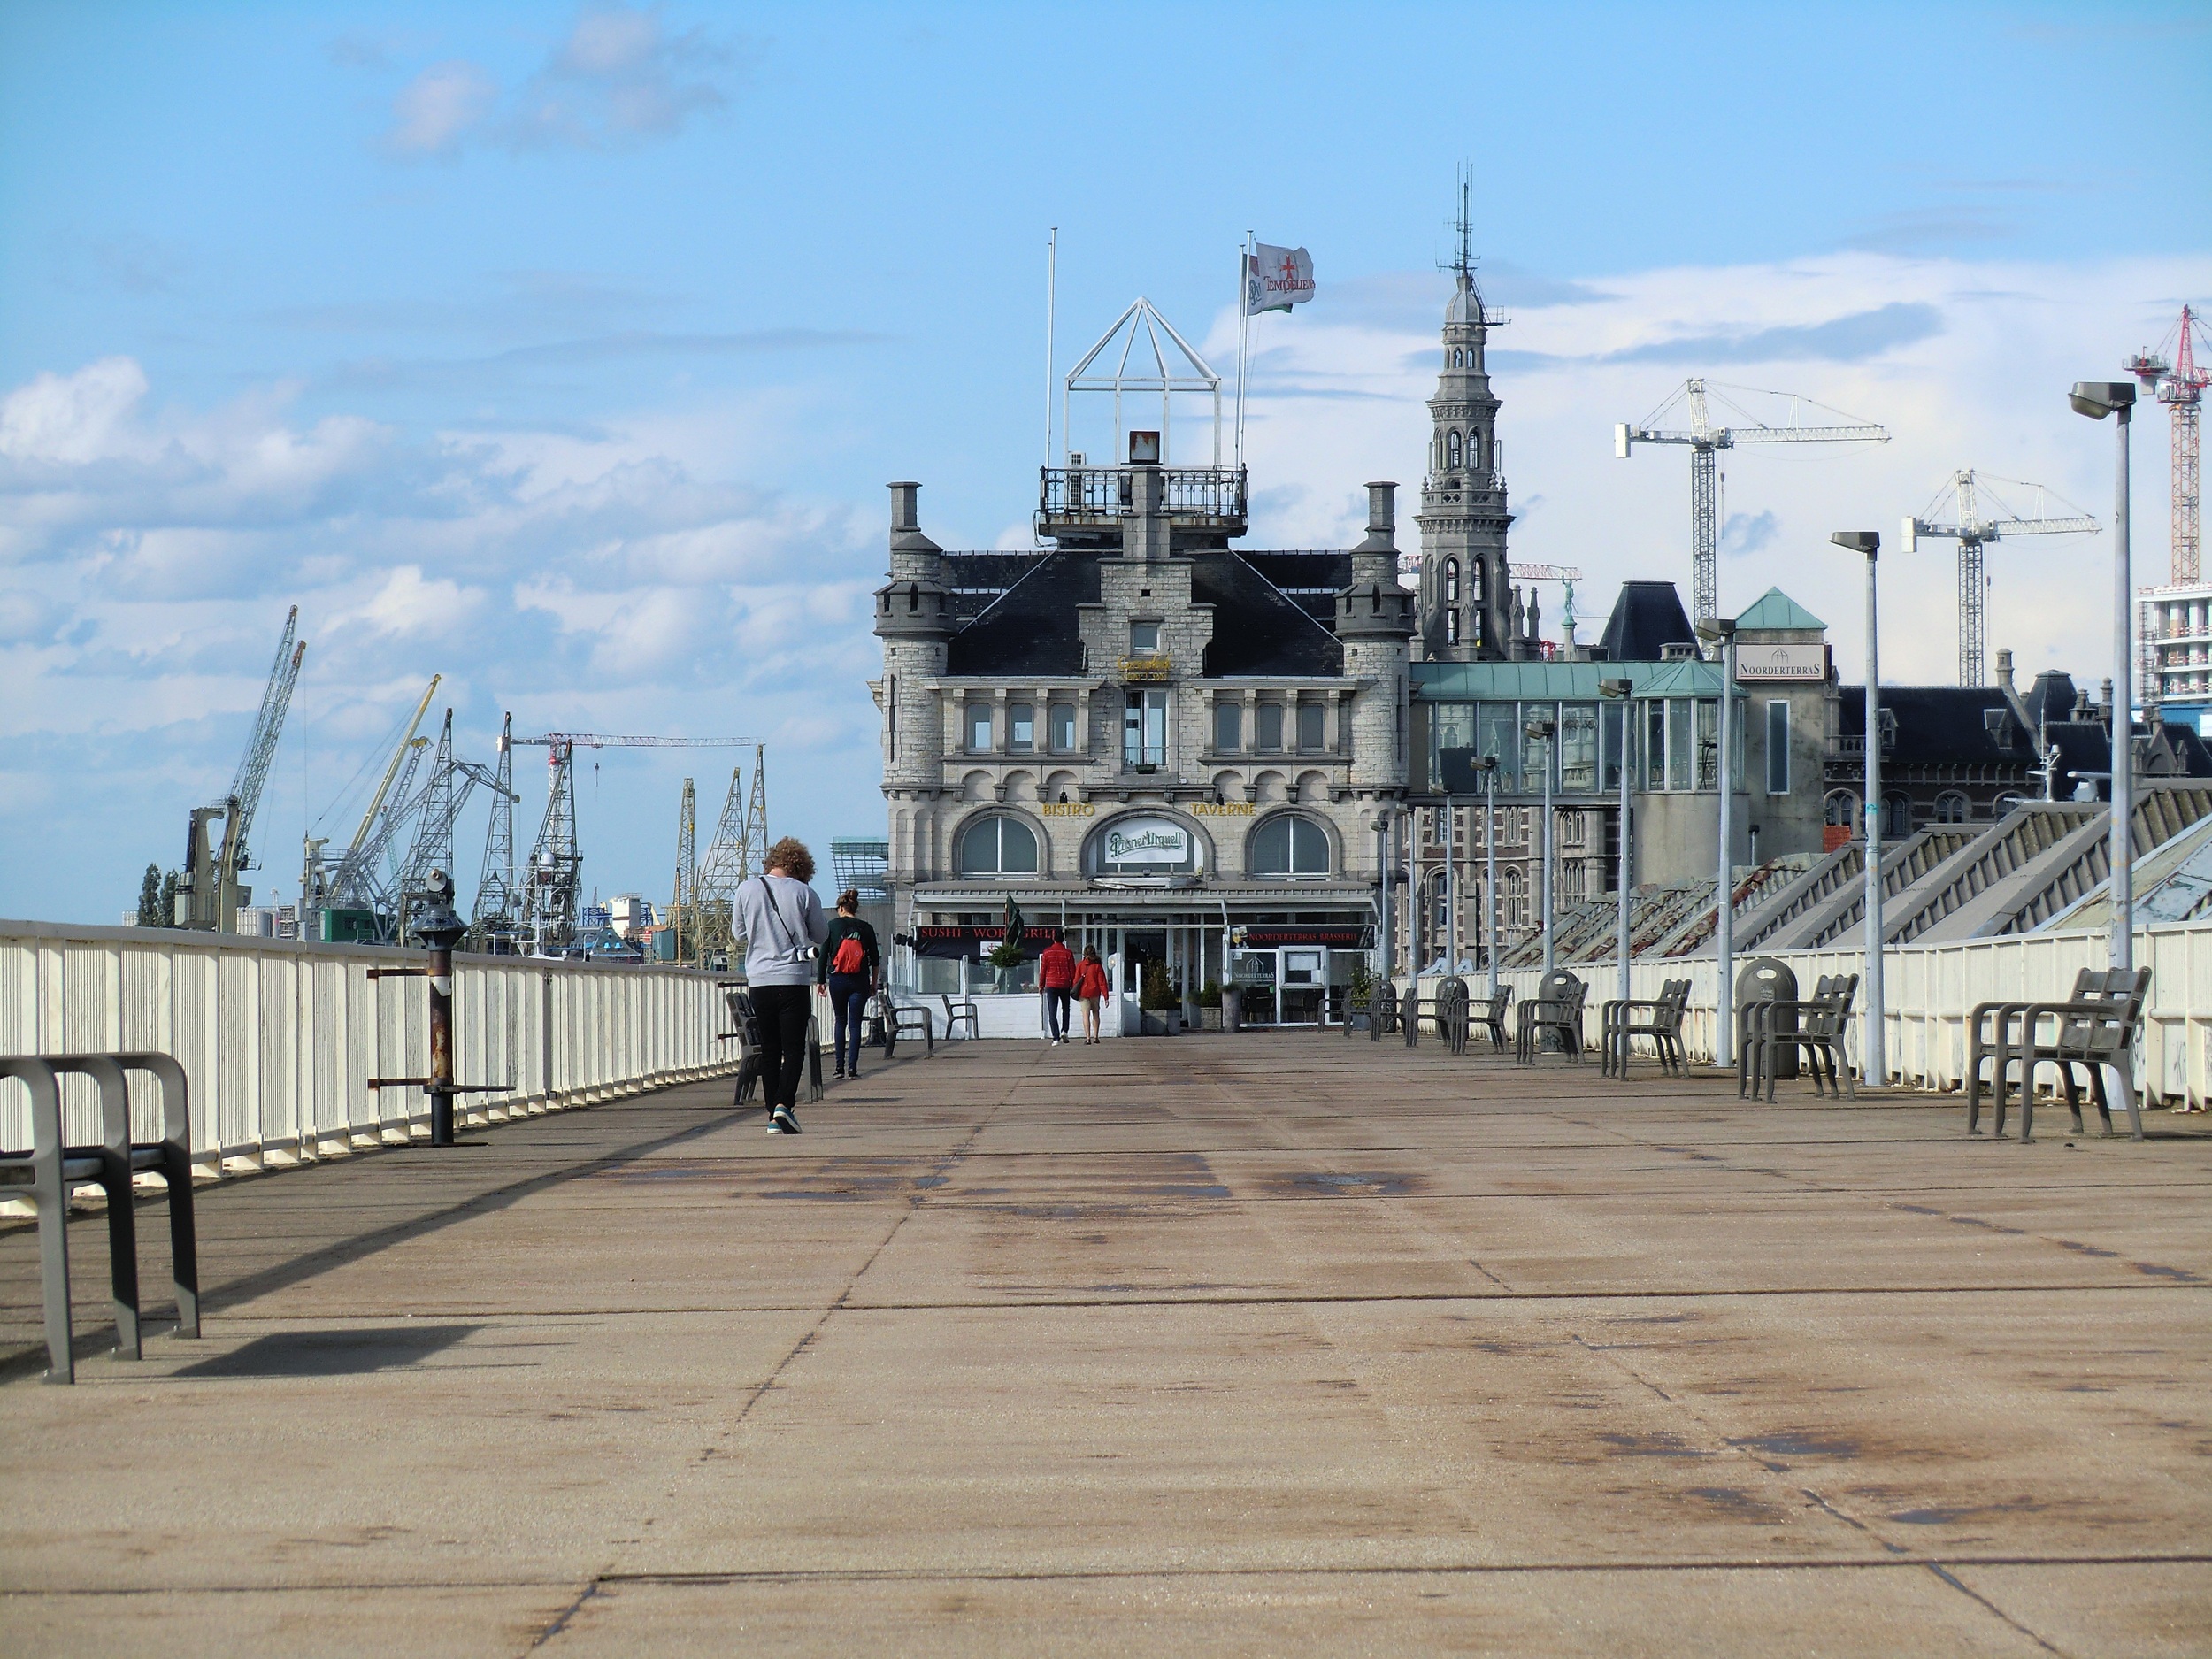
sea, dock, architecture, boardwalk, old, pier, ship, walkway, transport, vehicle, metal, harbor, port, waterway, belgium, ferry, infrastructure, antwerp, passenger ship